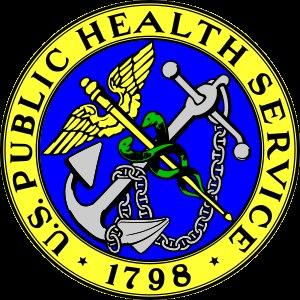
L'Administrateur de la santé publique des États-Unis est le chef opérationnel du Corps commissionné des services de Santé publique des États-Unis, et donc le principal porte-parole du gouvernement fédéral des États-Unis pour les questions de santé publique. Le bureau et le personnel de l'Administrateur de la santé publique sont connus sous le nom de Office of the Surgeon General, qui est hébergé au sein du Bureau du Secrétaire adjoint à la santé.